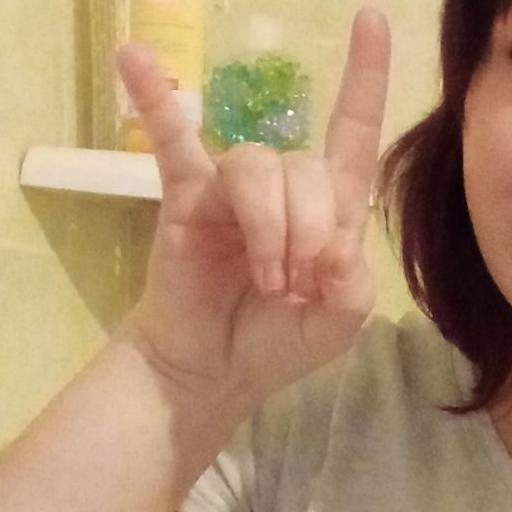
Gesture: rock